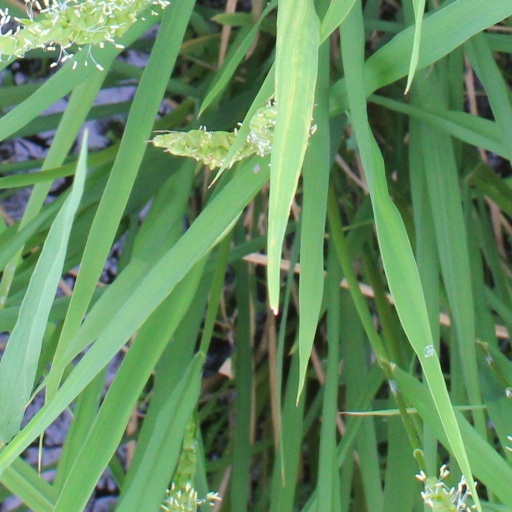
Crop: rice